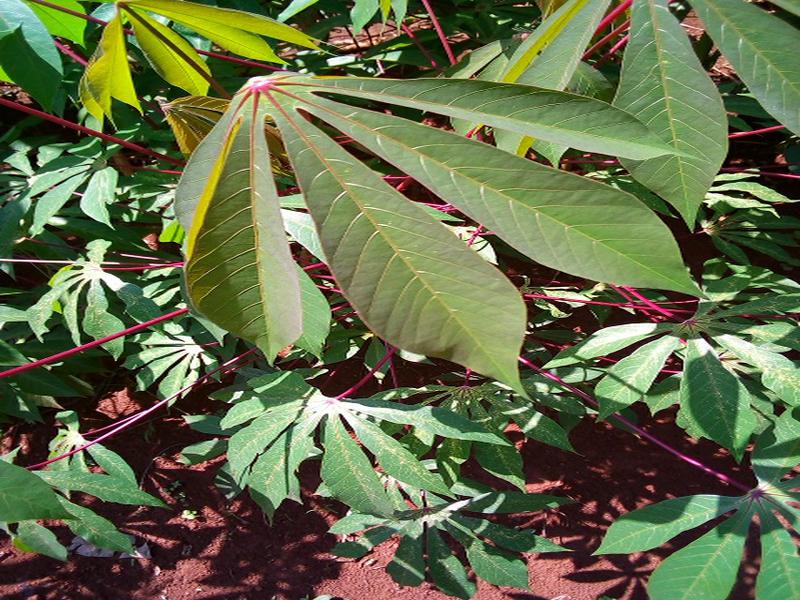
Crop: cassava
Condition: healthy